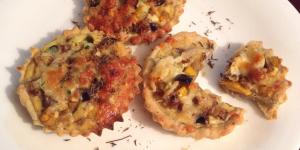
quiche de berenjena y calabacin